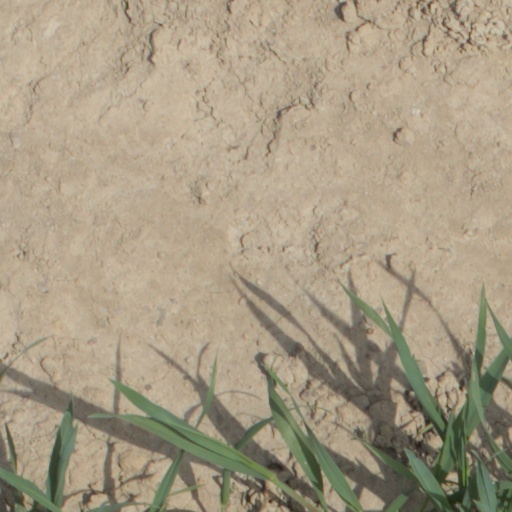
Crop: wheat